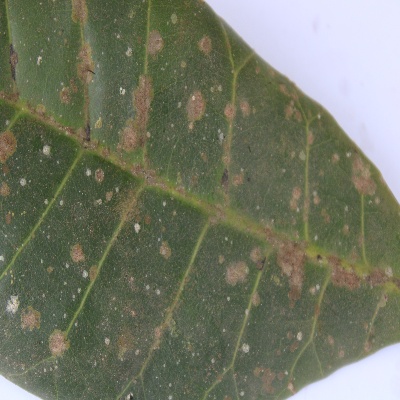
Crop: Cashew
Condition: red rust